Constant spectrum melody

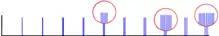
Spectrum of a paradoxical constant spectrum melody

A constant timbre at a constant pitch is characterized by a spectrum.